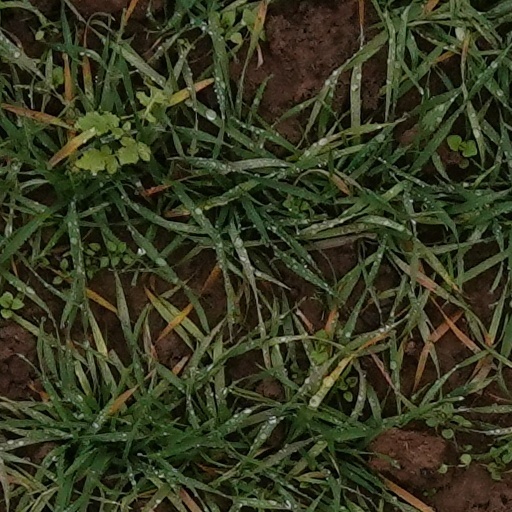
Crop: wheat